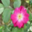
Label: rose